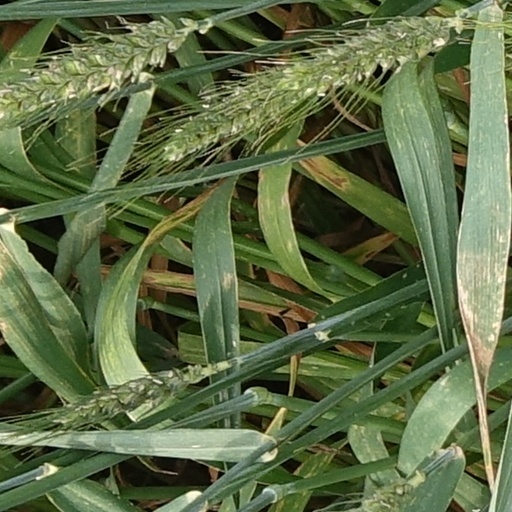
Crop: wheat